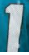
Number: 1